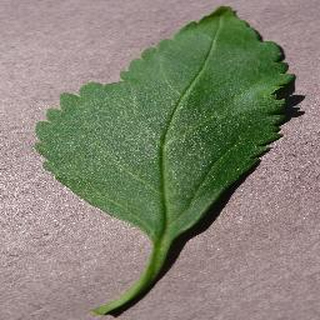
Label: healthy_cherry